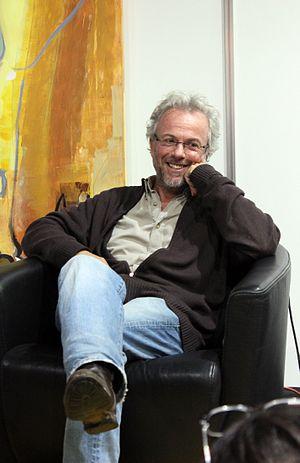
Conférence au Salon du Livre de Genève 2013
Frédéric Lenoir, né le 3 juin 1962 à Madagascar, est un sociologue, écrivain et conférencier français, docteur de l'École des hautes études en sciences sociales.
Le bonheur est un état ressenti comme agréable, équilibré et durable par quiconque estime être parvenu à la satisfaction de ses aspirations et désirs et éprouve alors un sentiment de plénitude et de sérénité.